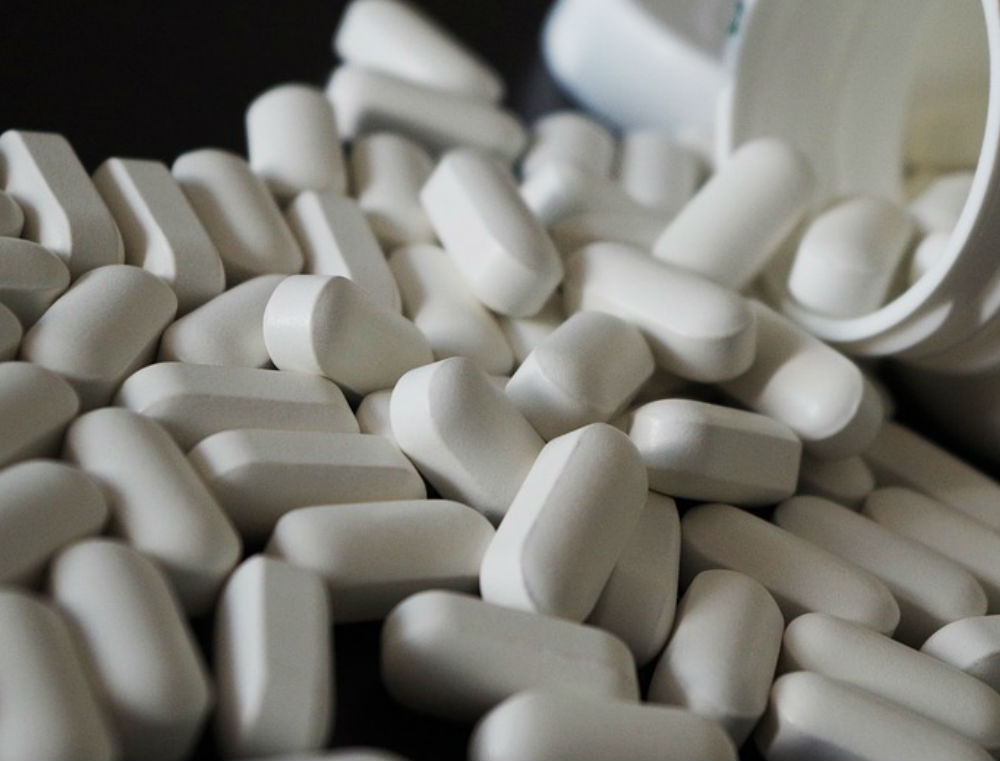
Label: plastic